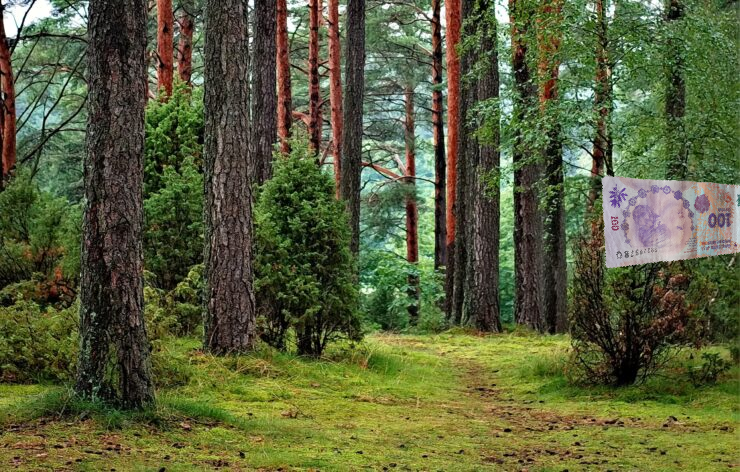
Denominación: 100